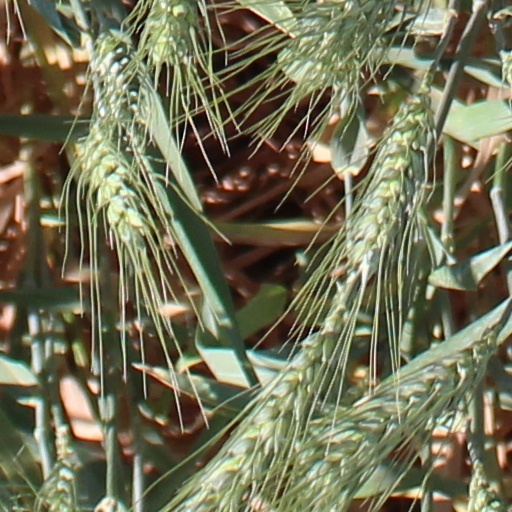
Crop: wheat